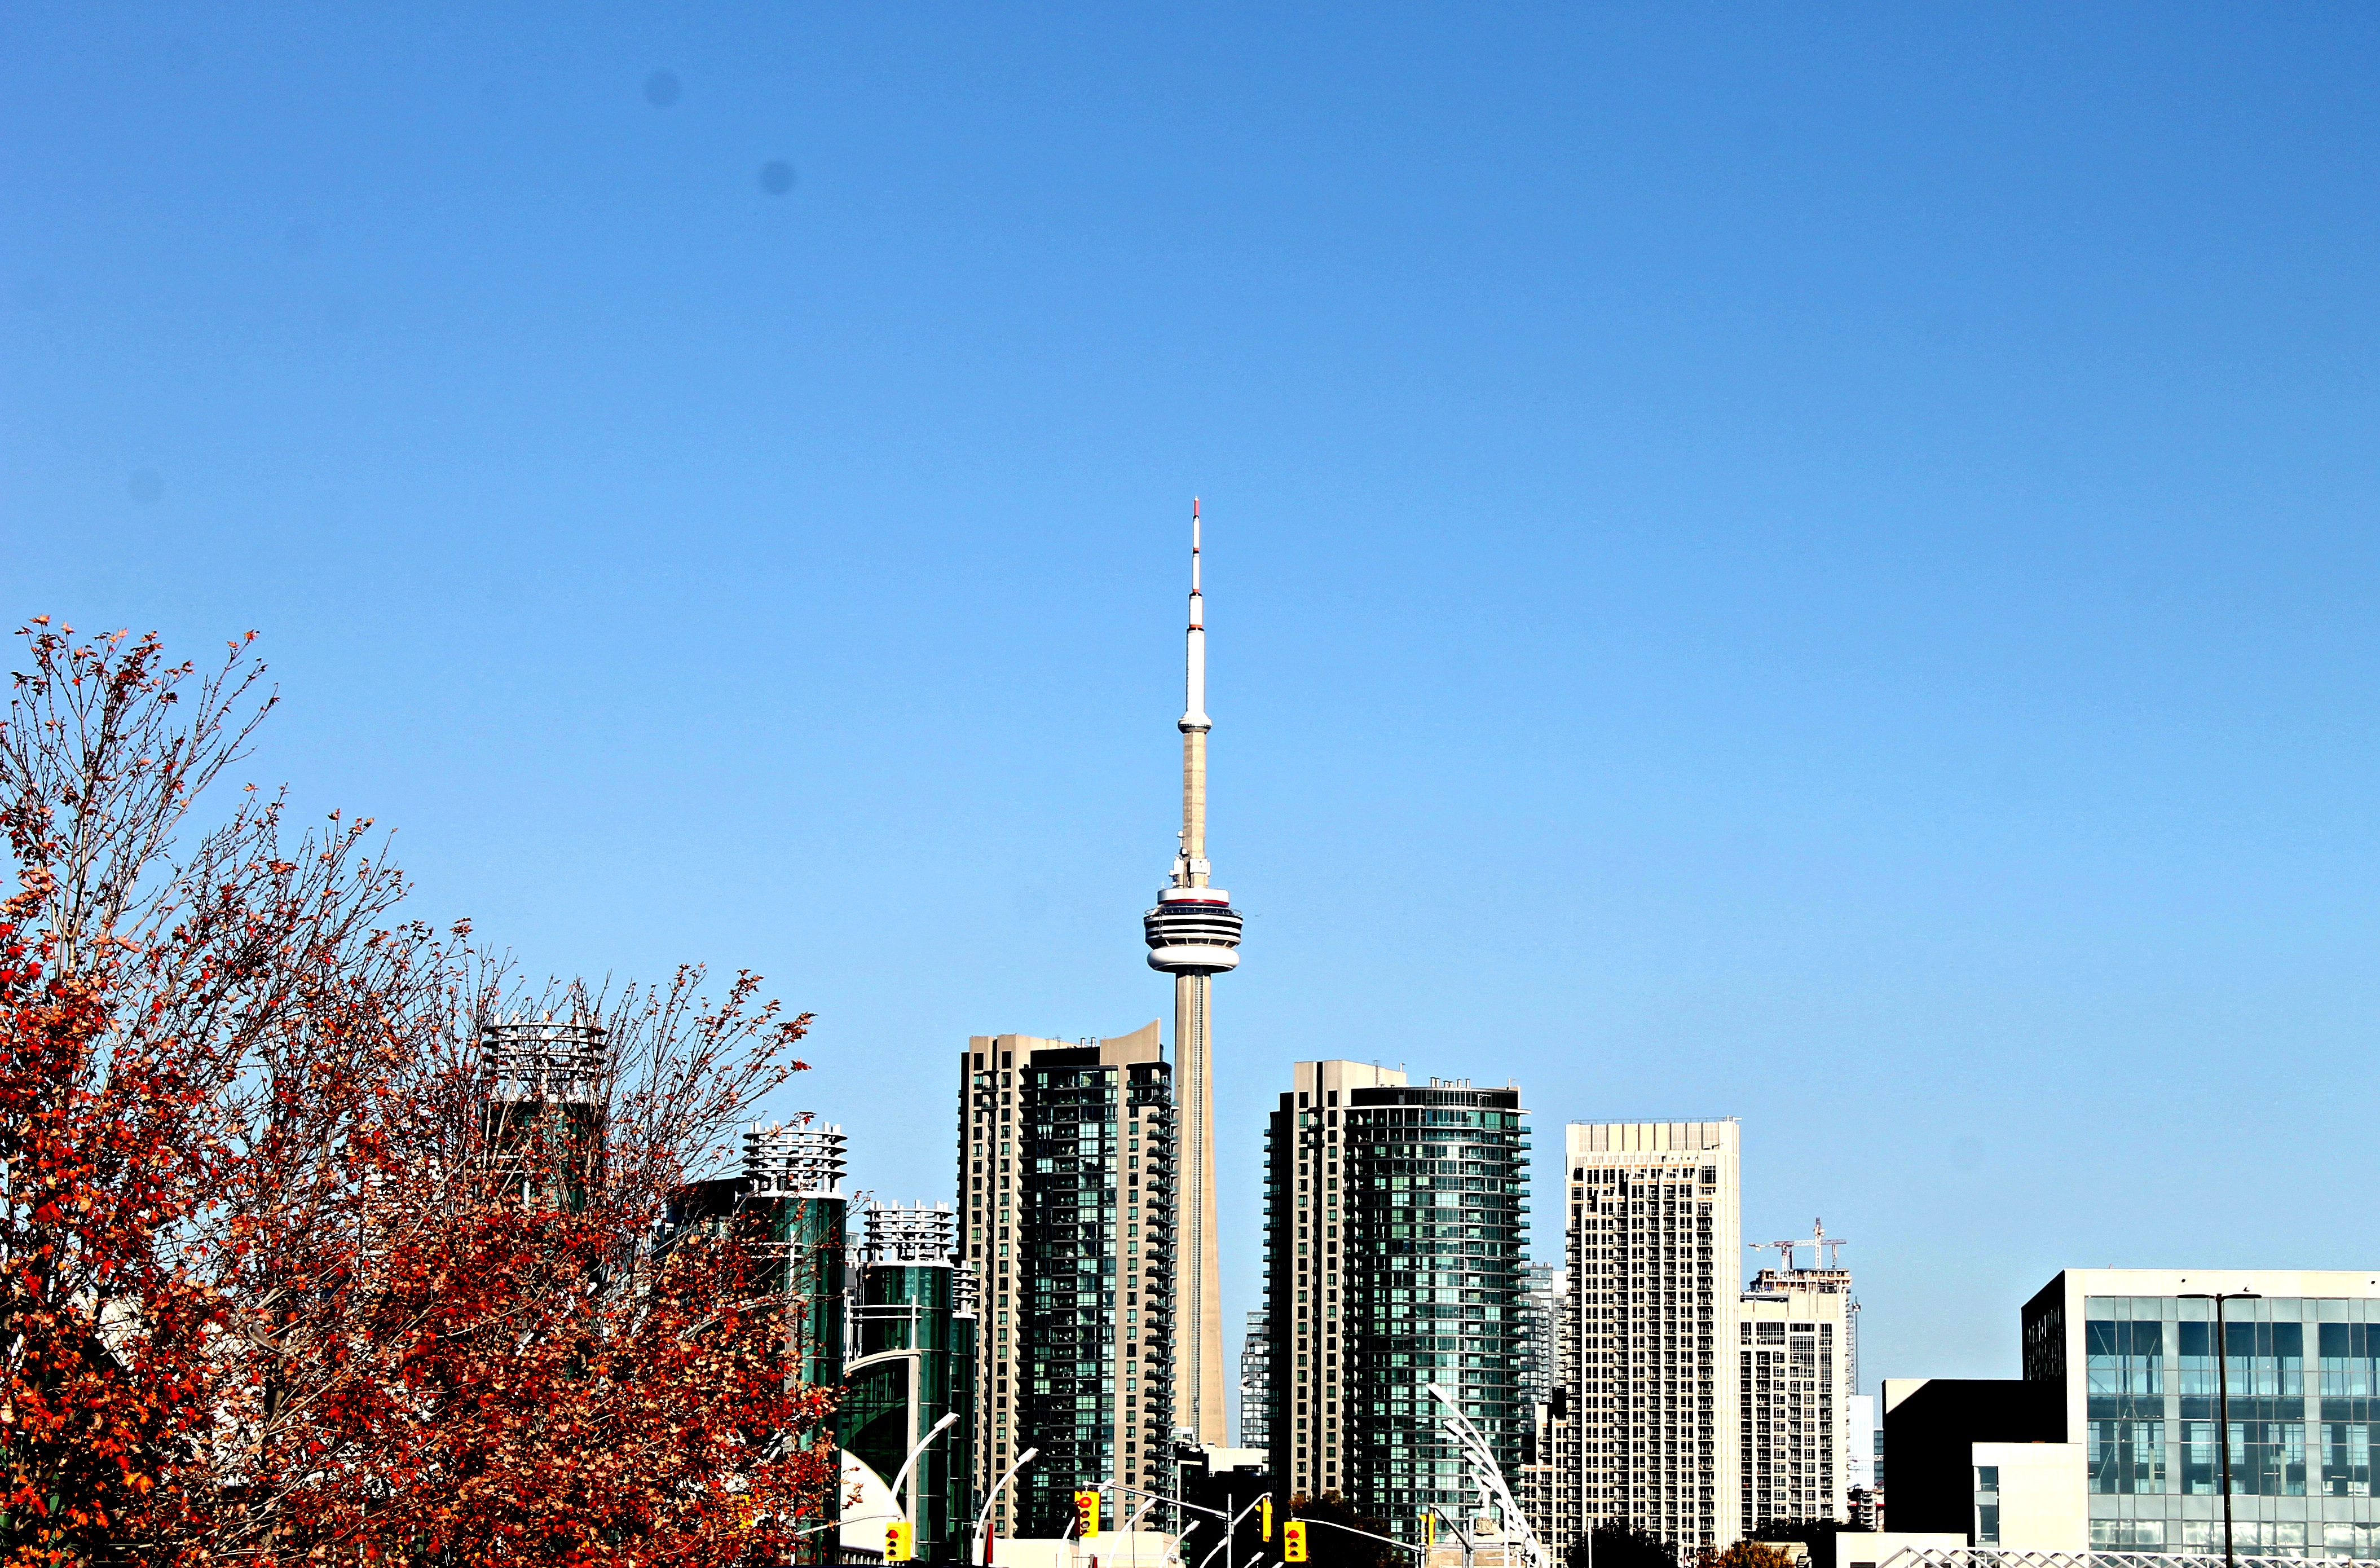
horizon, skyline, city, skyscraper, cityscape, downtown, tower, landmark, tower block, metropolis, urban area, residential area, human settlement, metropolitan area